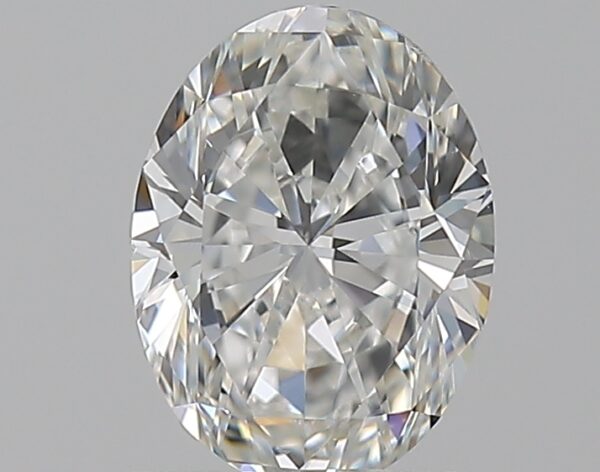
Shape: oval
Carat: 0.7
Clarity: VS1
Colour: G
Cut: EX
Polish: EX
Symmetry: GD
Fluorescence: N
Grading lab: GIA
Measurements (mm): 6.61 x 4.94 x 3.13